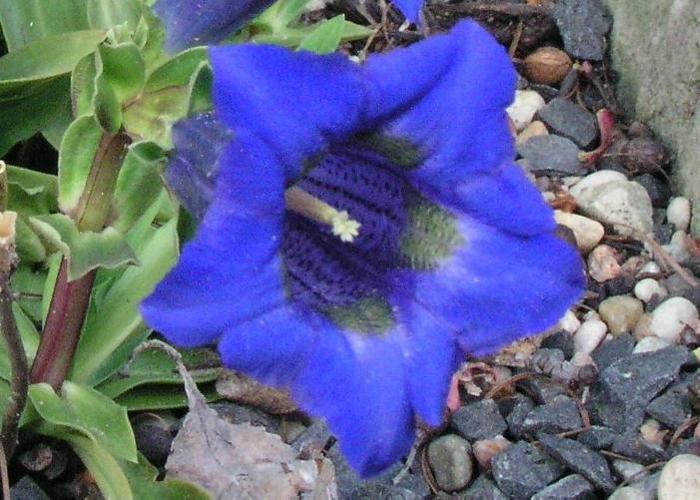
Label: stemless gentian